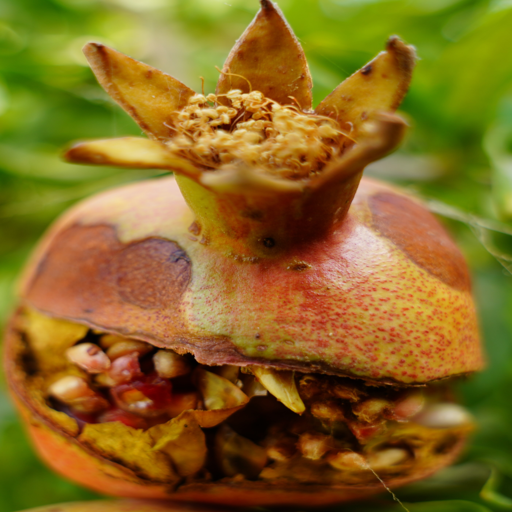
Label: Colletotrichum spp